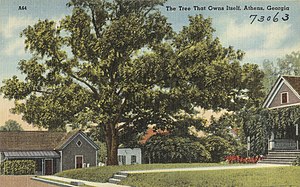
Tree That Owns Itself
Postkort af det oprindelige træ fra 1930'erne eller 1940'erne.
The Tree That Owns Itself, også kaldt the Jackson oak, var en hvideg med juridisk ejerskab over sig selv og alt indenfor en radius af 2,4 m. Træet er lokaliseret på hjørnet af Finley og Dearing Street i byen Athens i den amerikanske delstat Georgia.